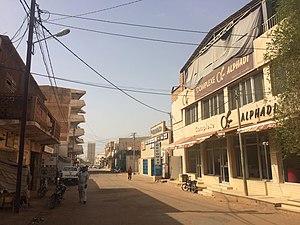
Rue NB-18 à Niamey, Niger (Quartier Niamey Bas, Petit Marché)